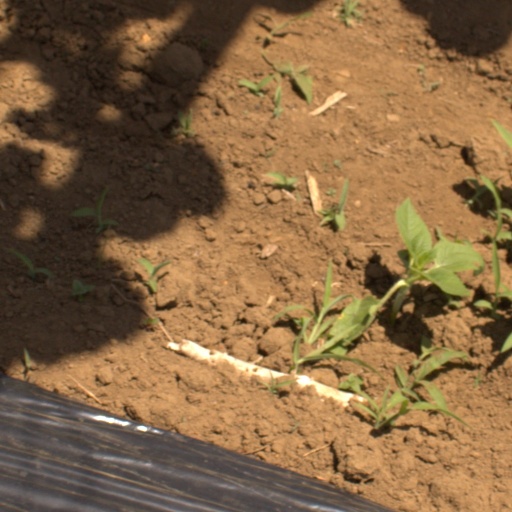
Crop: Jerusalem artichoke